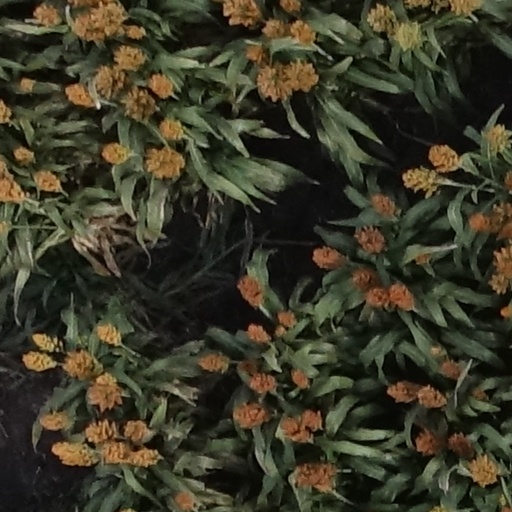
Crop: sorghum